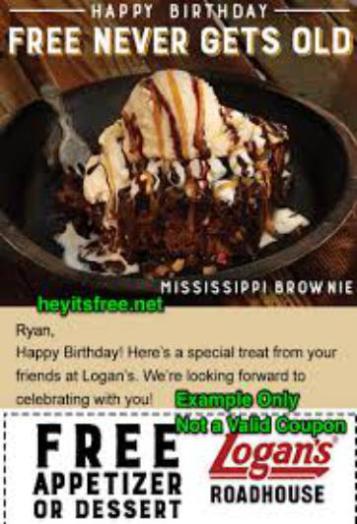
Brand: logan's roadhouse
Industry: Food